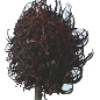
Label: Rambutan 1